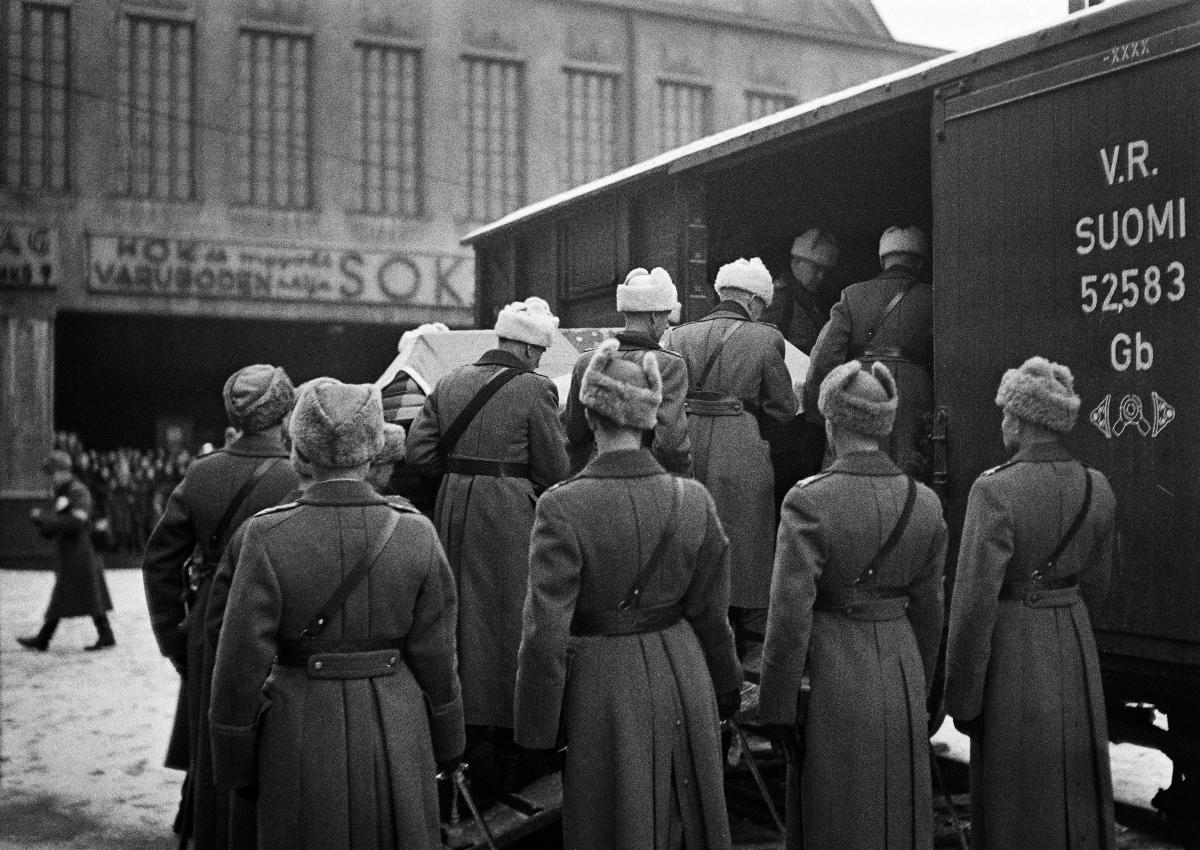
Presidentti Kyösti Kallion hautajaiset
President Kyösti Kallios jordfästning; The funeral of President Kyösti Kallio
sisällön kuvaus: Presidentti Kyösti Kallion hautajaiset Helsingissä 22.12.1940. Arkku nostetaan junaan Helsingin rautatieasemalla. content description: The funeral of President of Finland Kyösti Kallio in Helsinki 22.12.1940. The coffin is lifted into the train. innehållsbeskrivning: President Kyösti Kallios jordfästning i Helsingfors 22.12.1940. Kistan lyfts upp i tåget på Helsingfors järnvägsstation.
Kuvaaja: Sundström, Hugo, kuvaaja
Vuosi: 1940
Paikka: Suomi, Uusimaa, Helsinki
Aiheet: HBL; presidentit; hautajaiset; kuolema; presidents; funerals; Finnish presidents; death; presidenter; jordfästningar; begravningar; död; döden